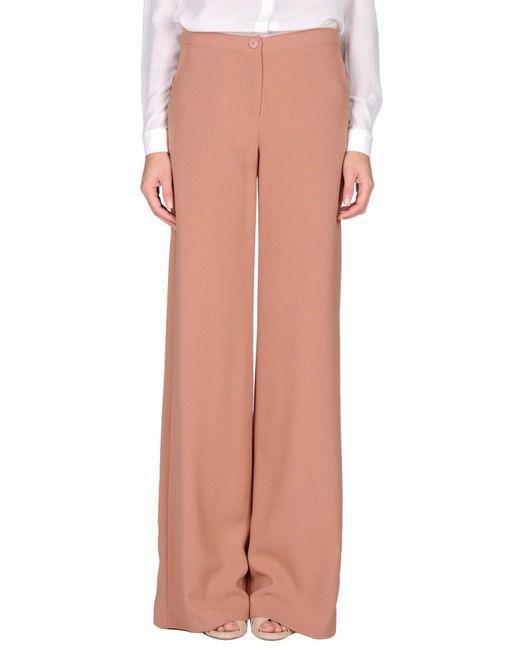
Goldbeige Vintage-Hose für Büro-, Freizeit- und Abendgarderobe